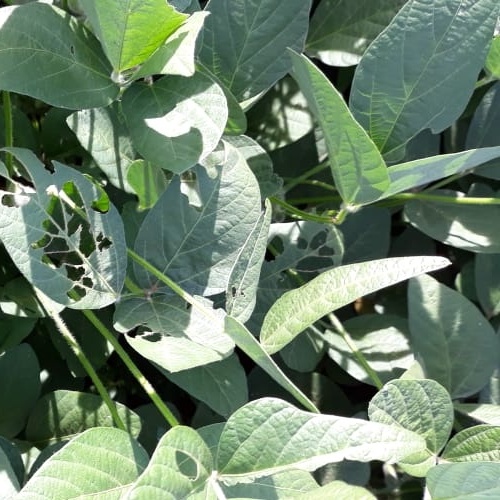
Label: Caterpillar